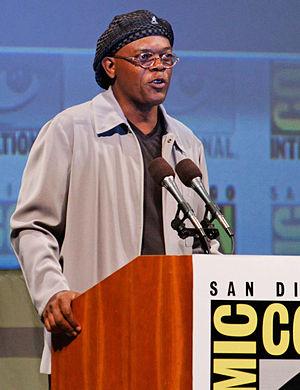
Samuel Leroy Jackson est un acteur et producteur de cinéma américain, né le 21 décembre 1948 à Washington, D.C.